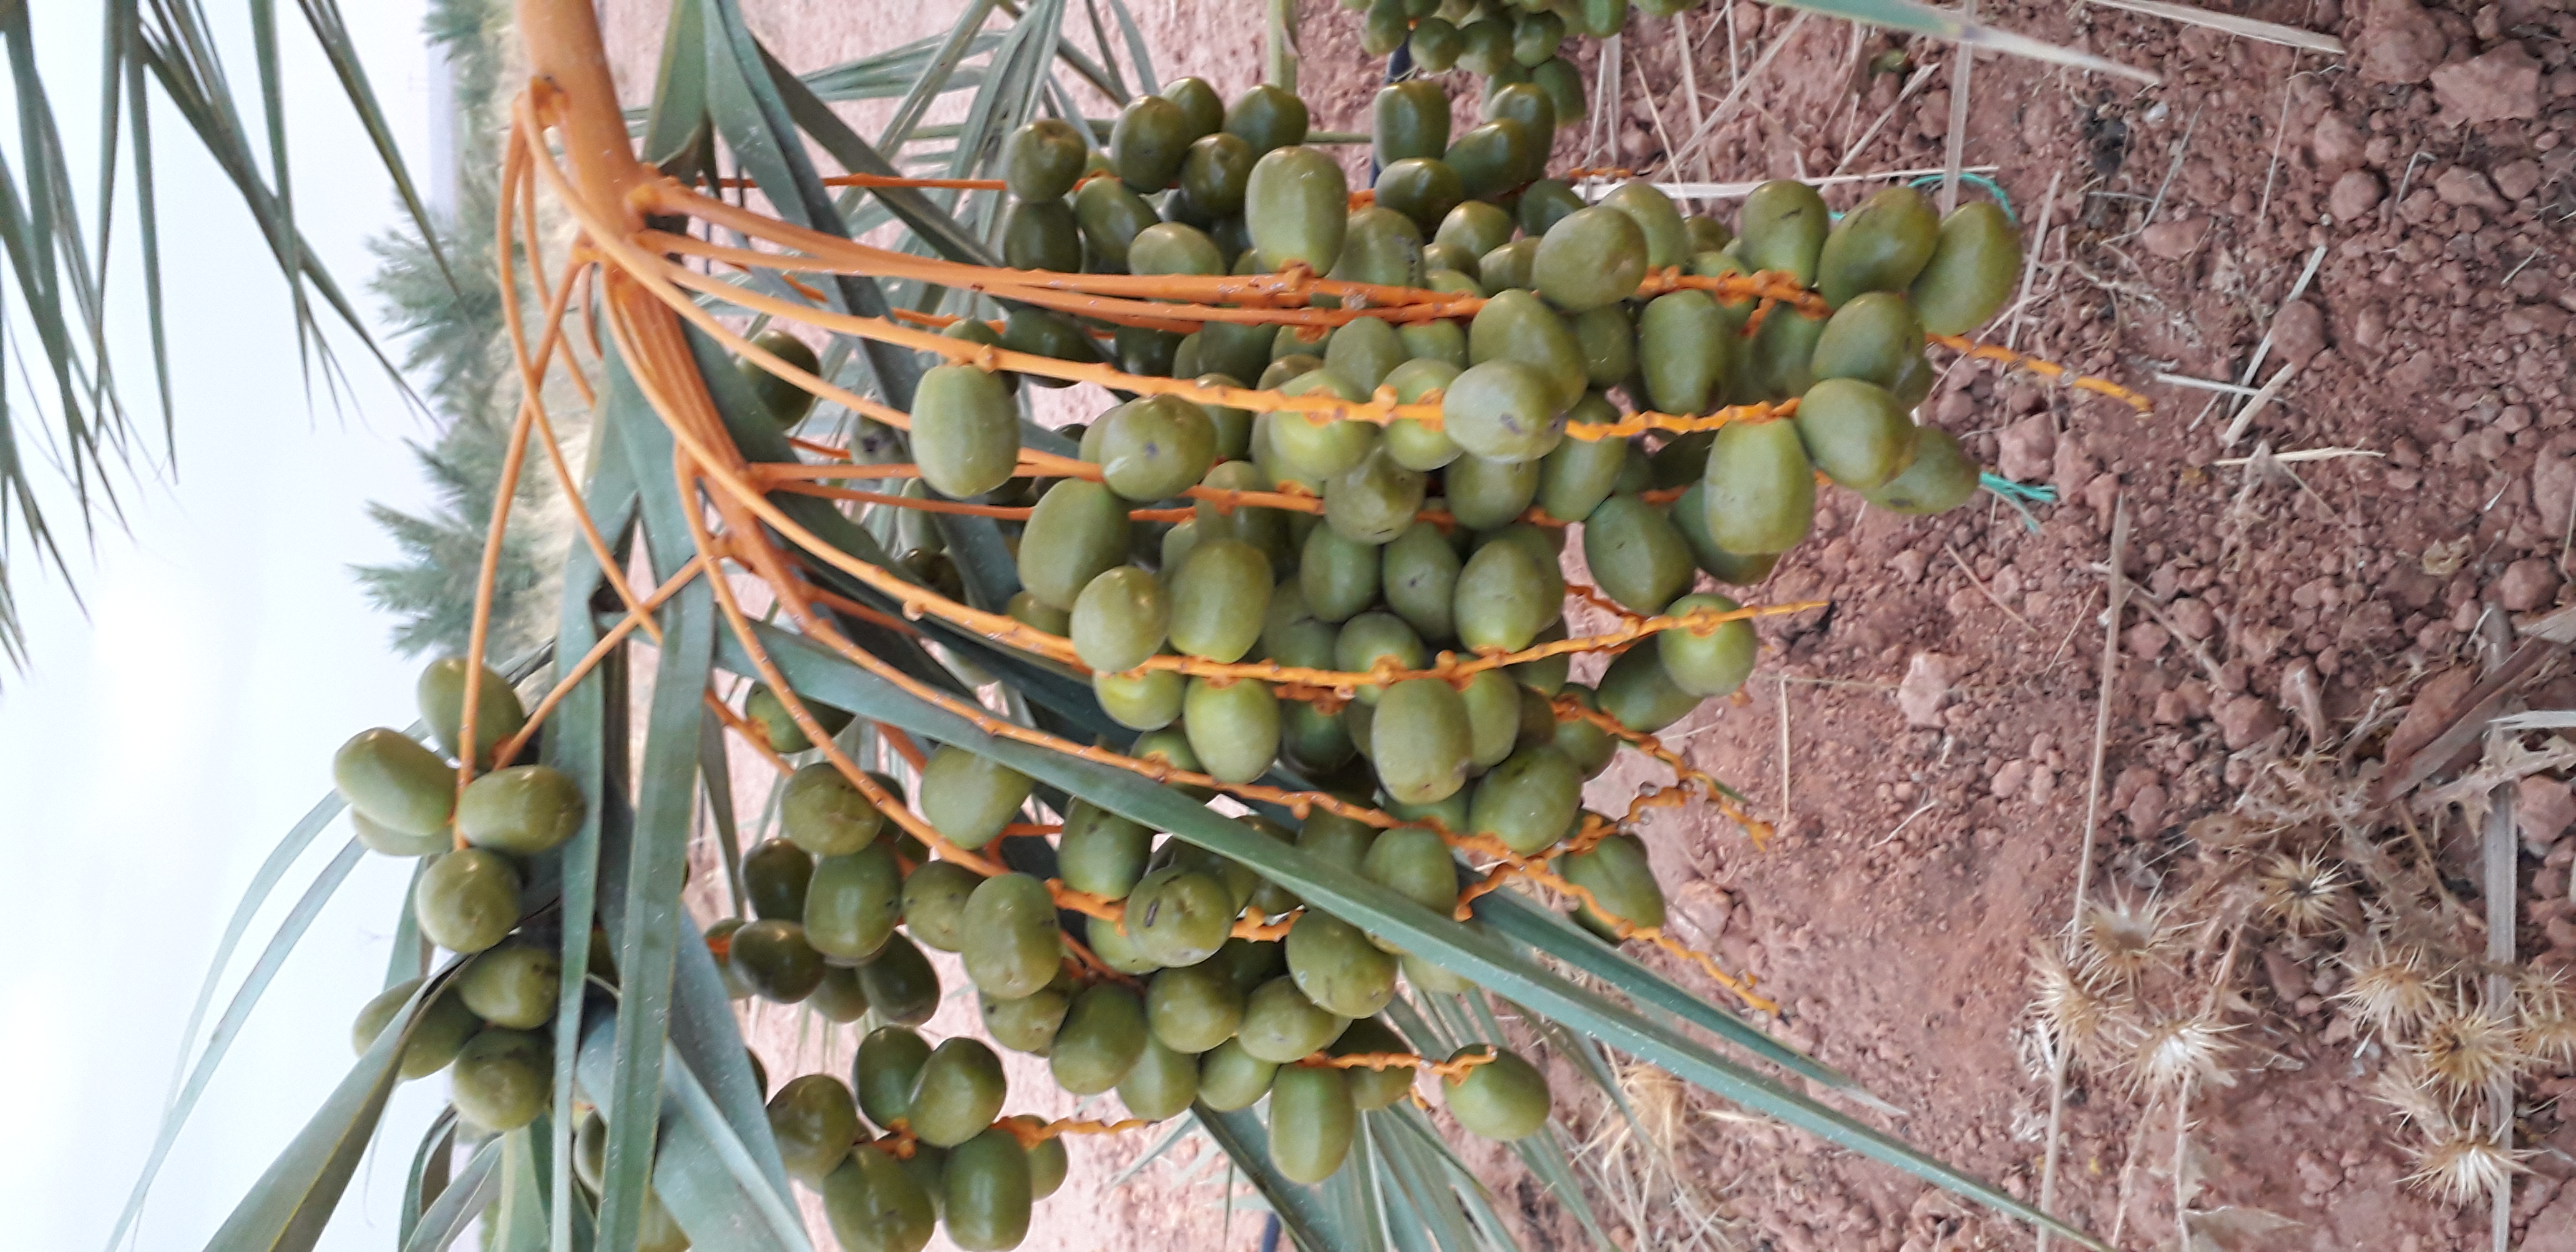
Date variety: Boufagous